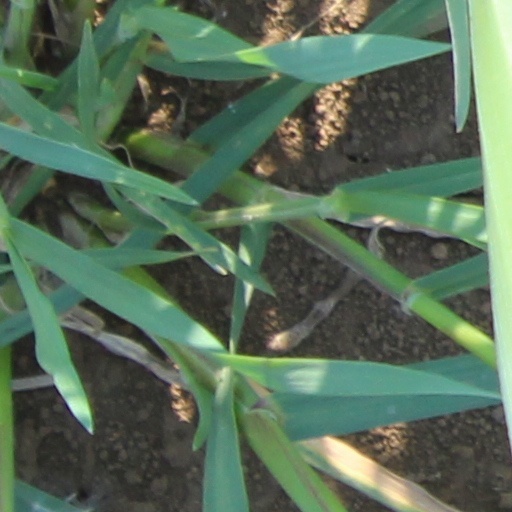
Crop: wheat